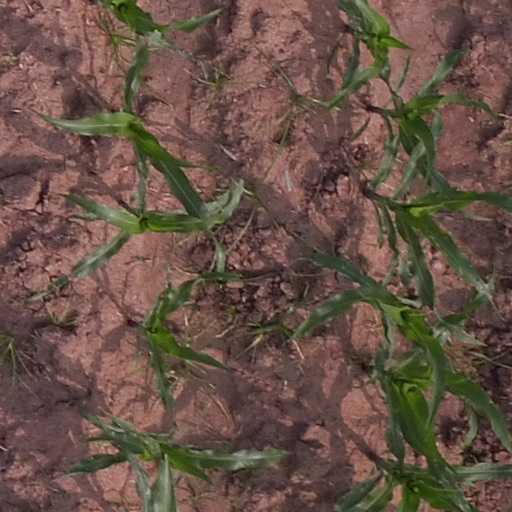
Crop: maize; corn